Stuart Dew

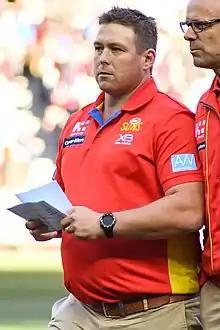
Dew with Gold Coast in August 2018

Stuart Dew (born 18 August 1979) is an Australian rules football coach and former head coach of the Gold Coast Suns in the Australian Football League (AFL). As a player, he played for the Port Adelaide Football Club and Hawthorn Football Club in the Australian Football League. Dew was acknowledged as being a long penetrating left foot kick of the football.